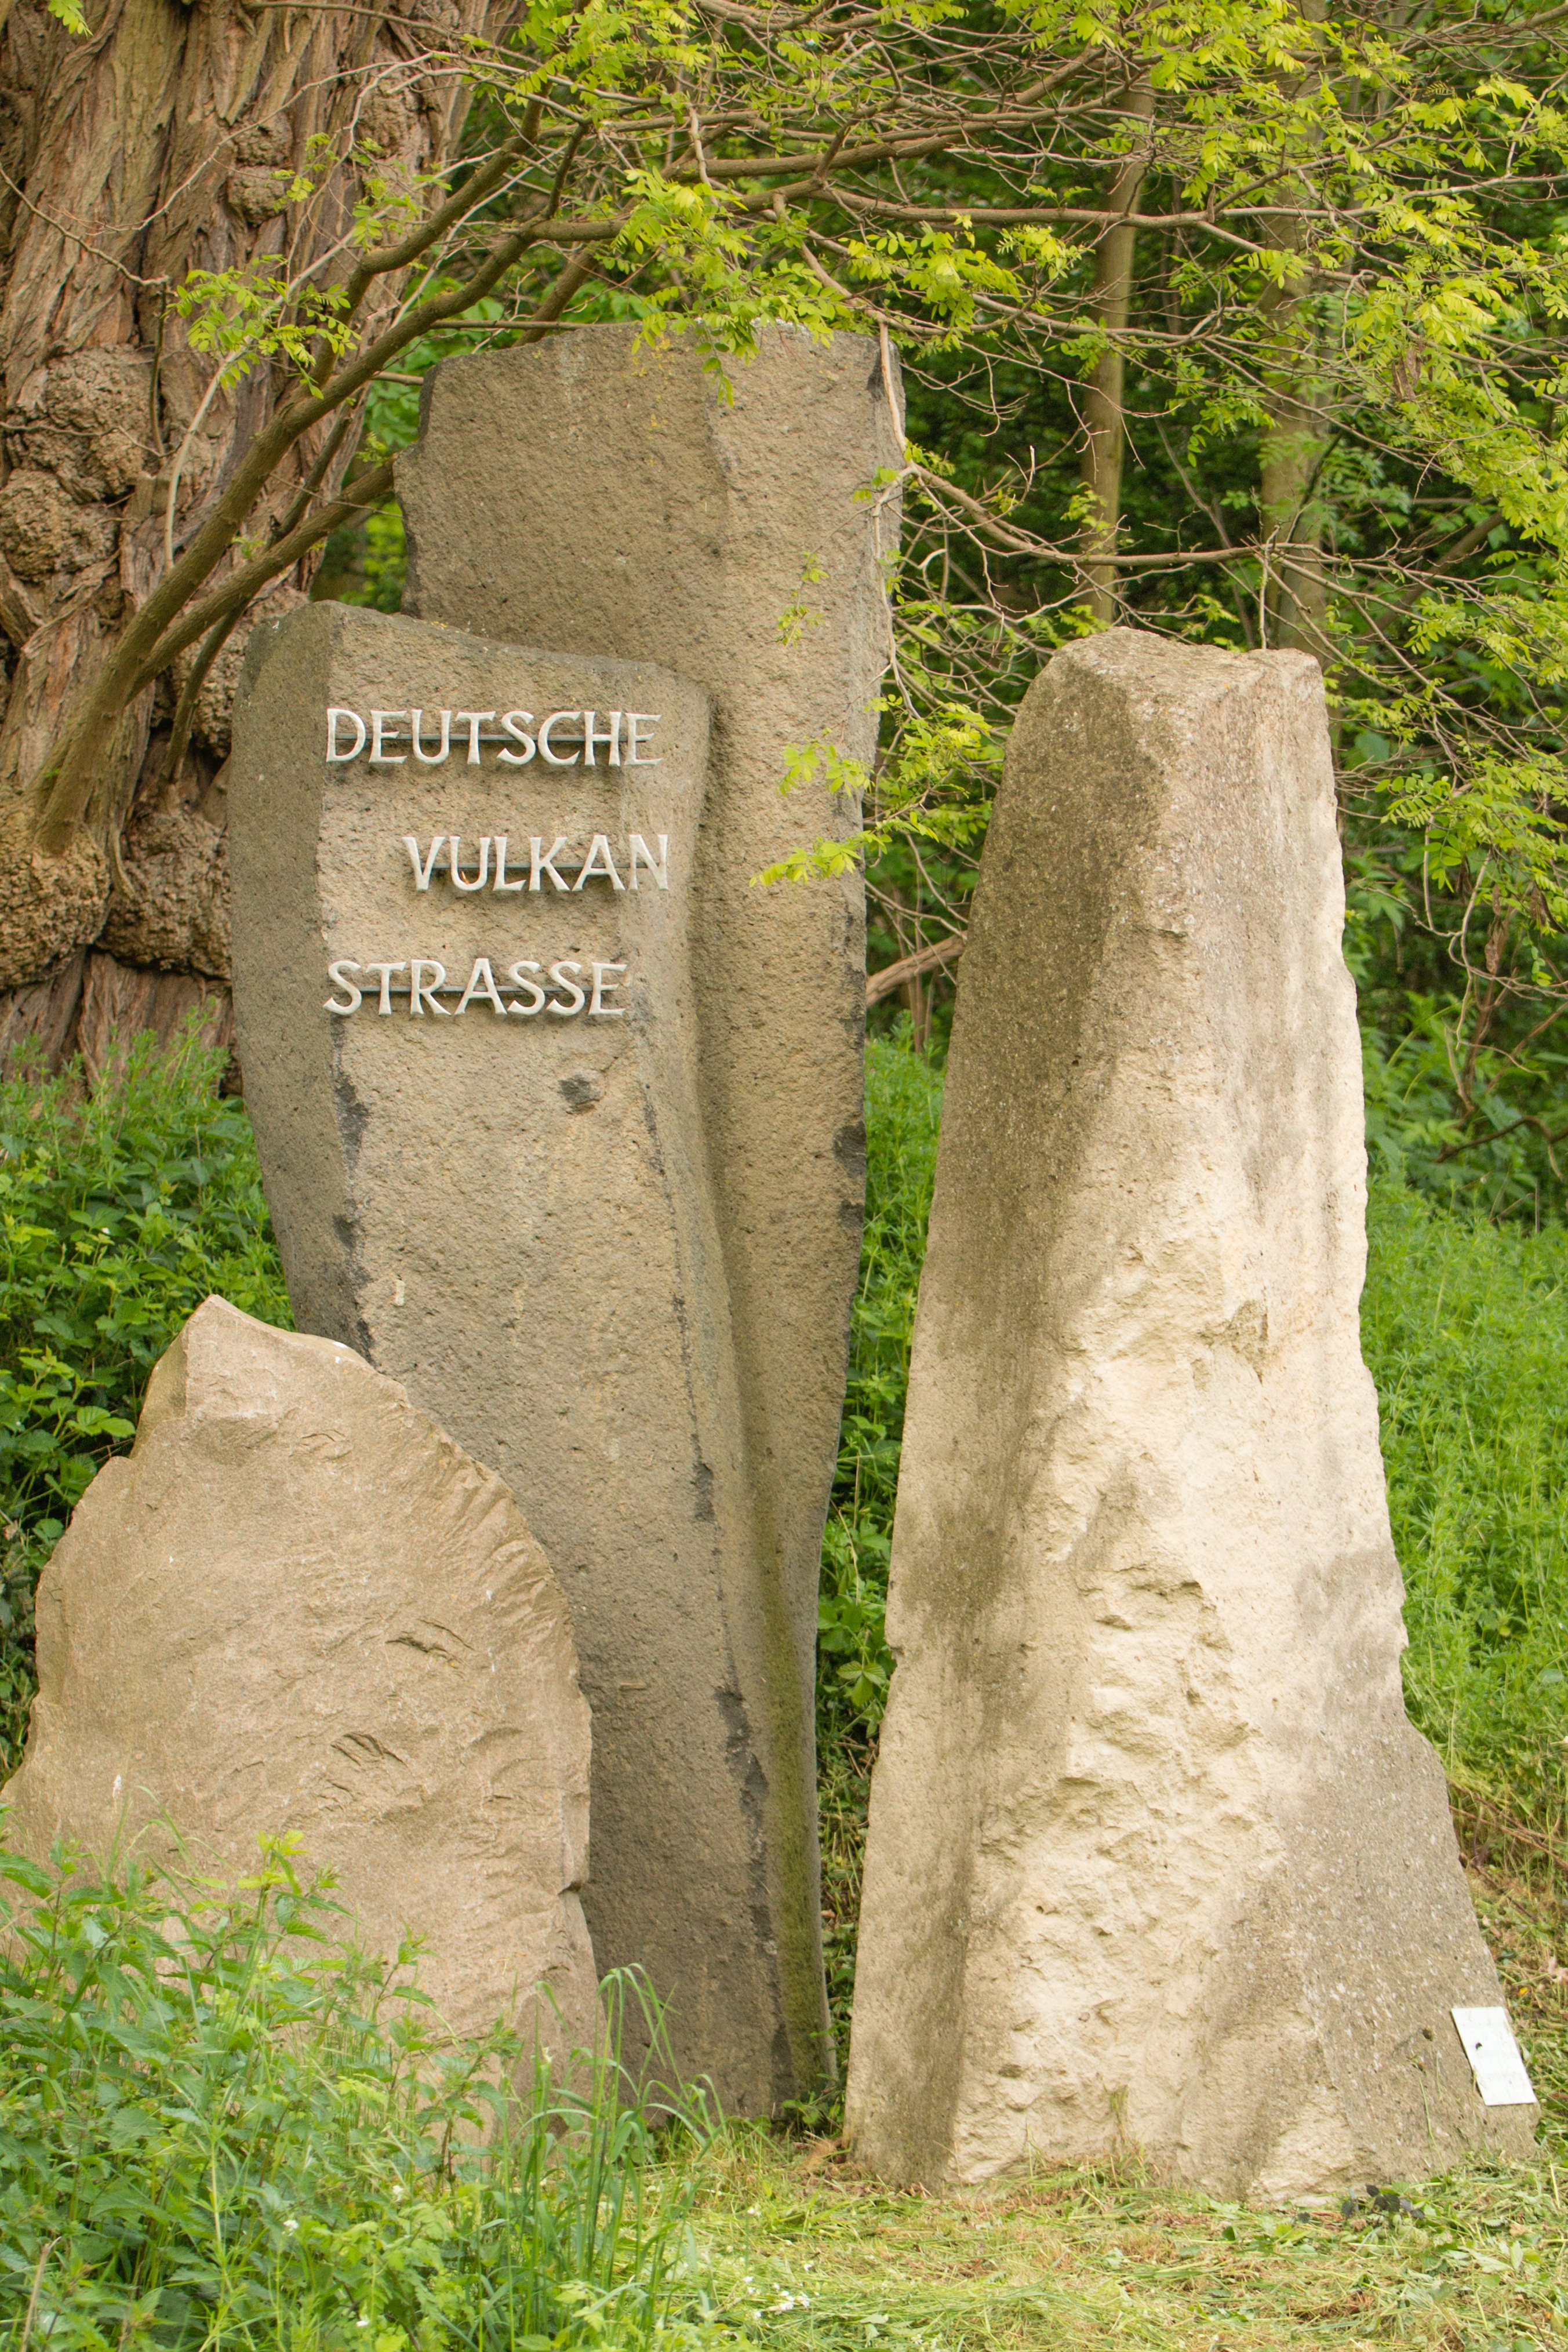
rock, road, monument, volcano, cemetery, grave, memorial, headstone, basalt, monolith, stele, ancient history, maria laach, basalt column, german volcano road, mendig